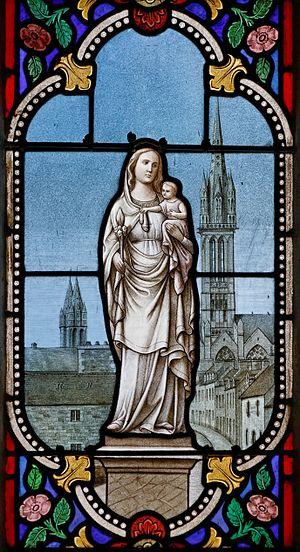
La chapelle Notre-Dame du Kreisker, « porte d'entrée » de la ville épiscopale de Saint-Pol-de-Léon, est un édifice majeur de l’architecture religieuse bretonne.